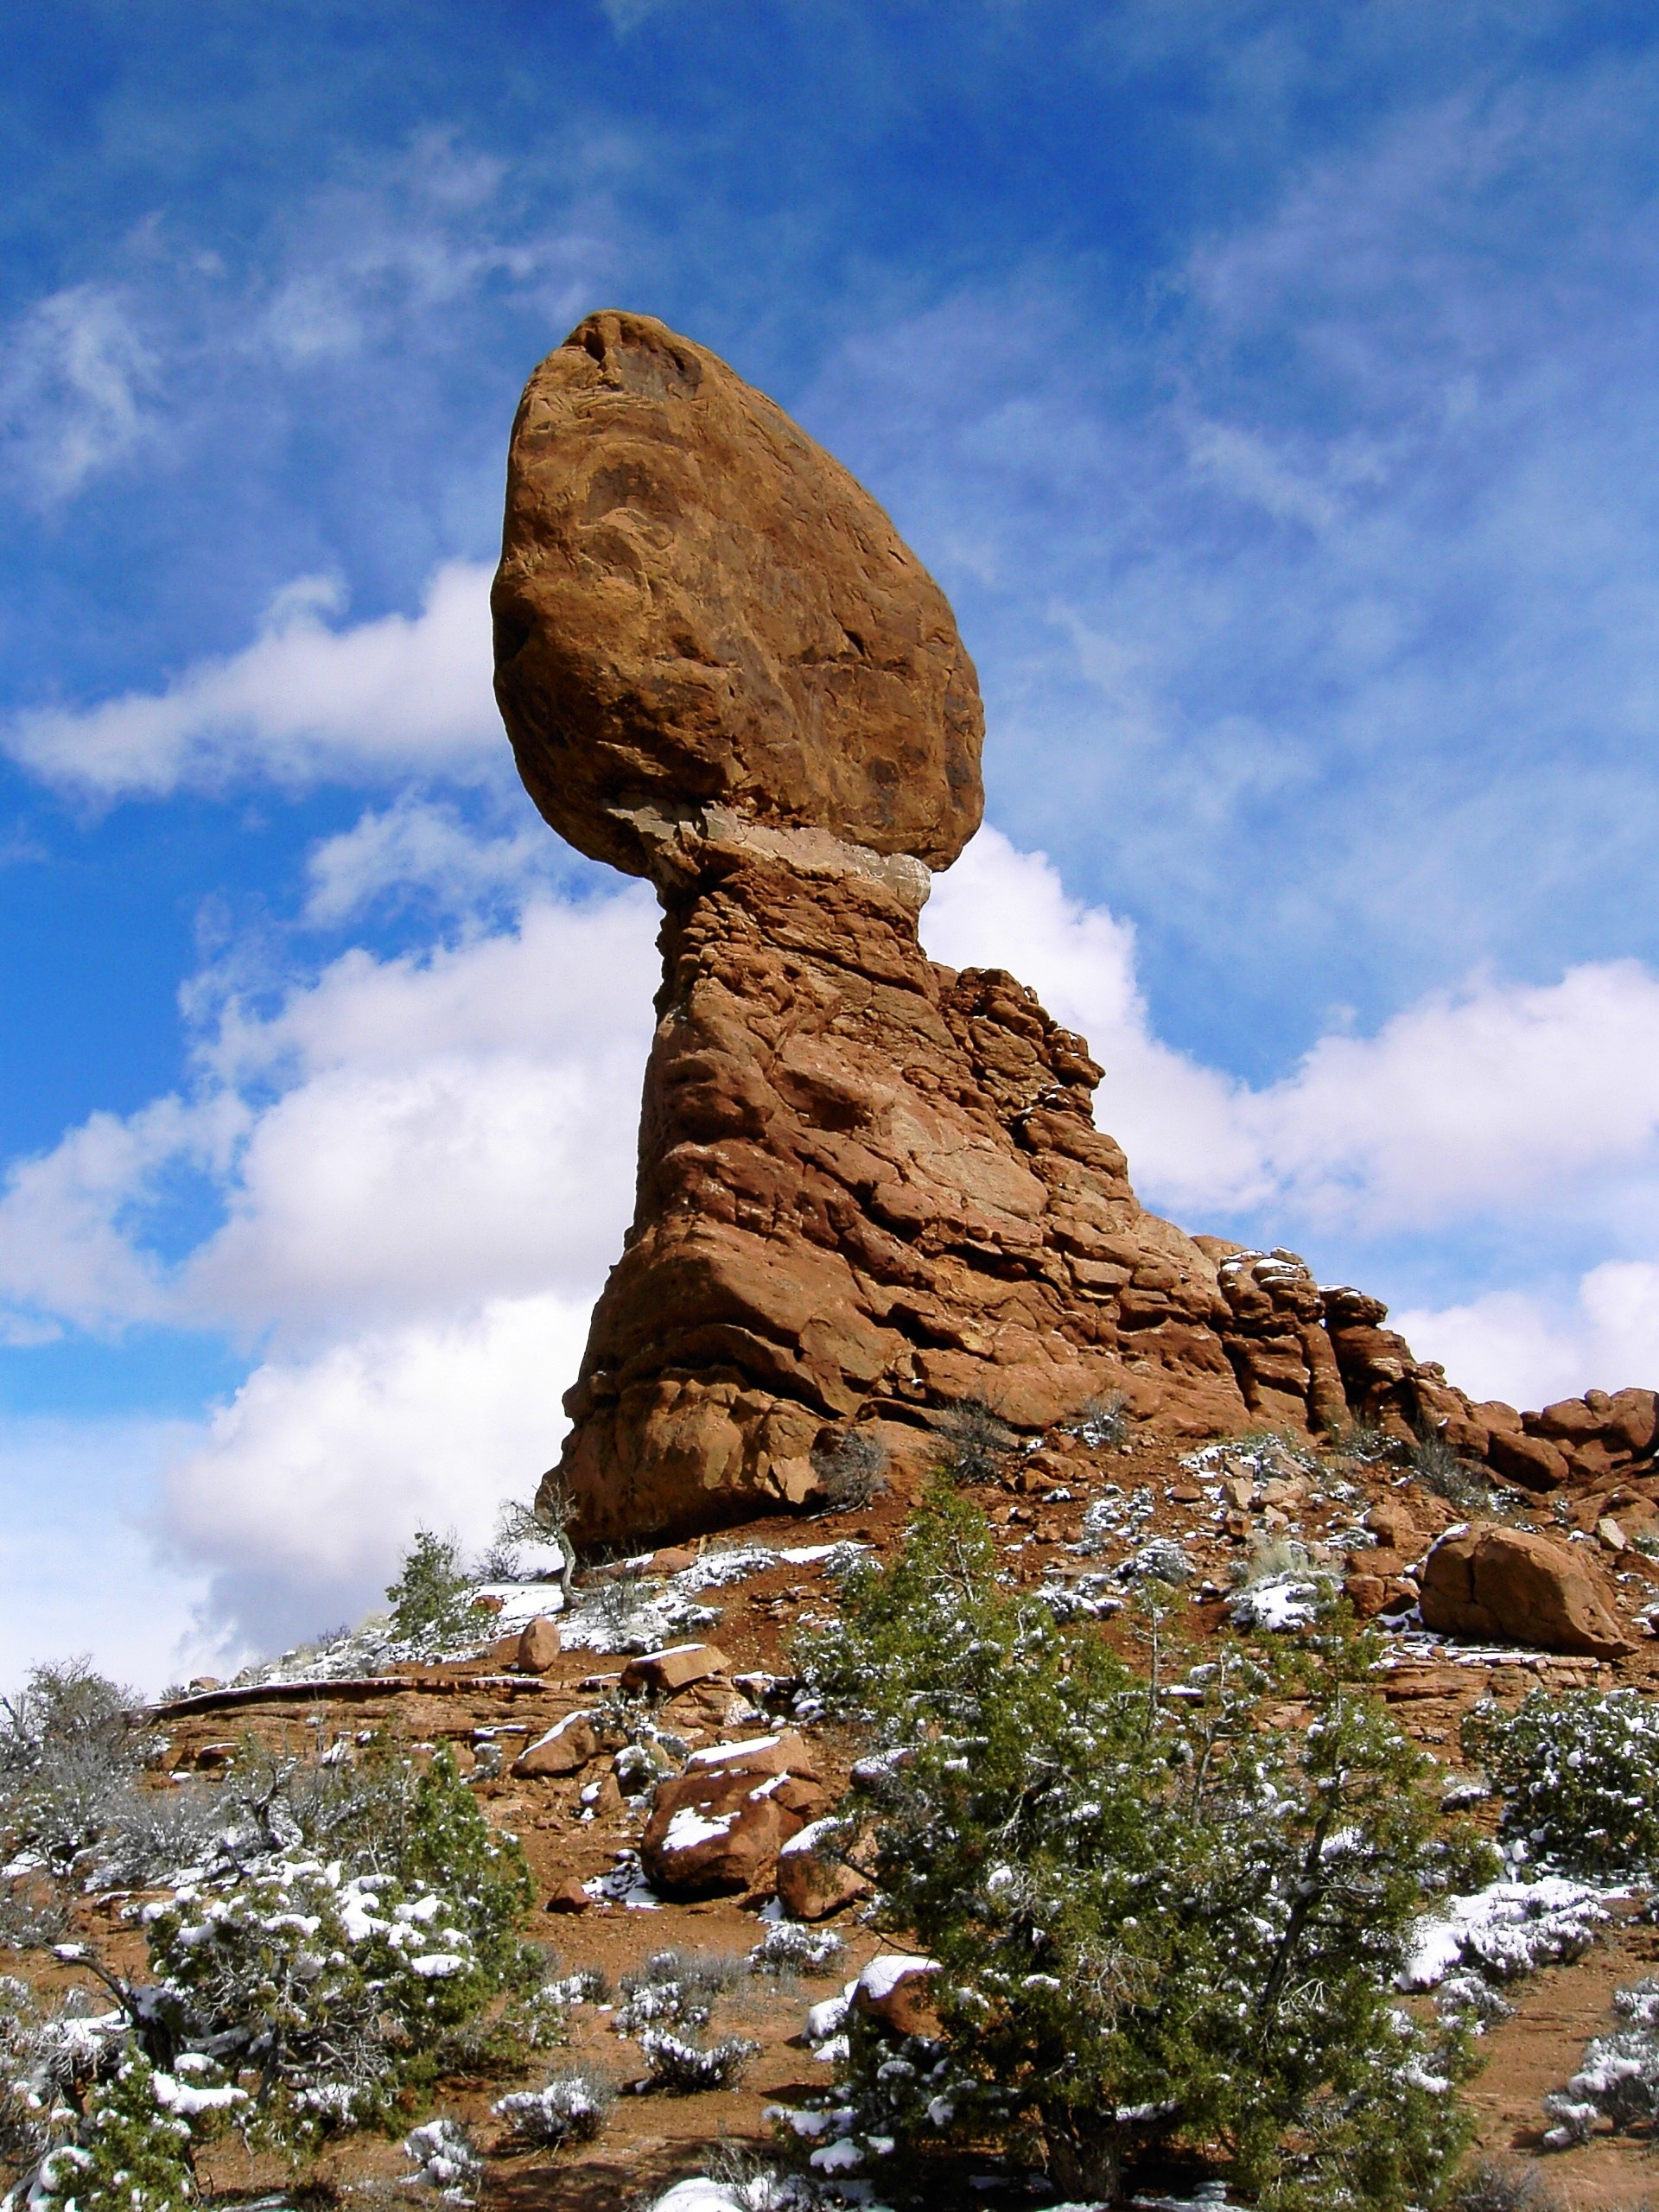
landscape, sea, tree, nature, rock, mountain, snow, winter, sky, sandstone, formation, arch, red, scenic, usa, landmark, blue, attraction, tourism, terrain, material, outdoors, west, clouds, geology, ruins, utah, boulder, arches national park, monolith, balanced rock, ancient history, mountainous landforms